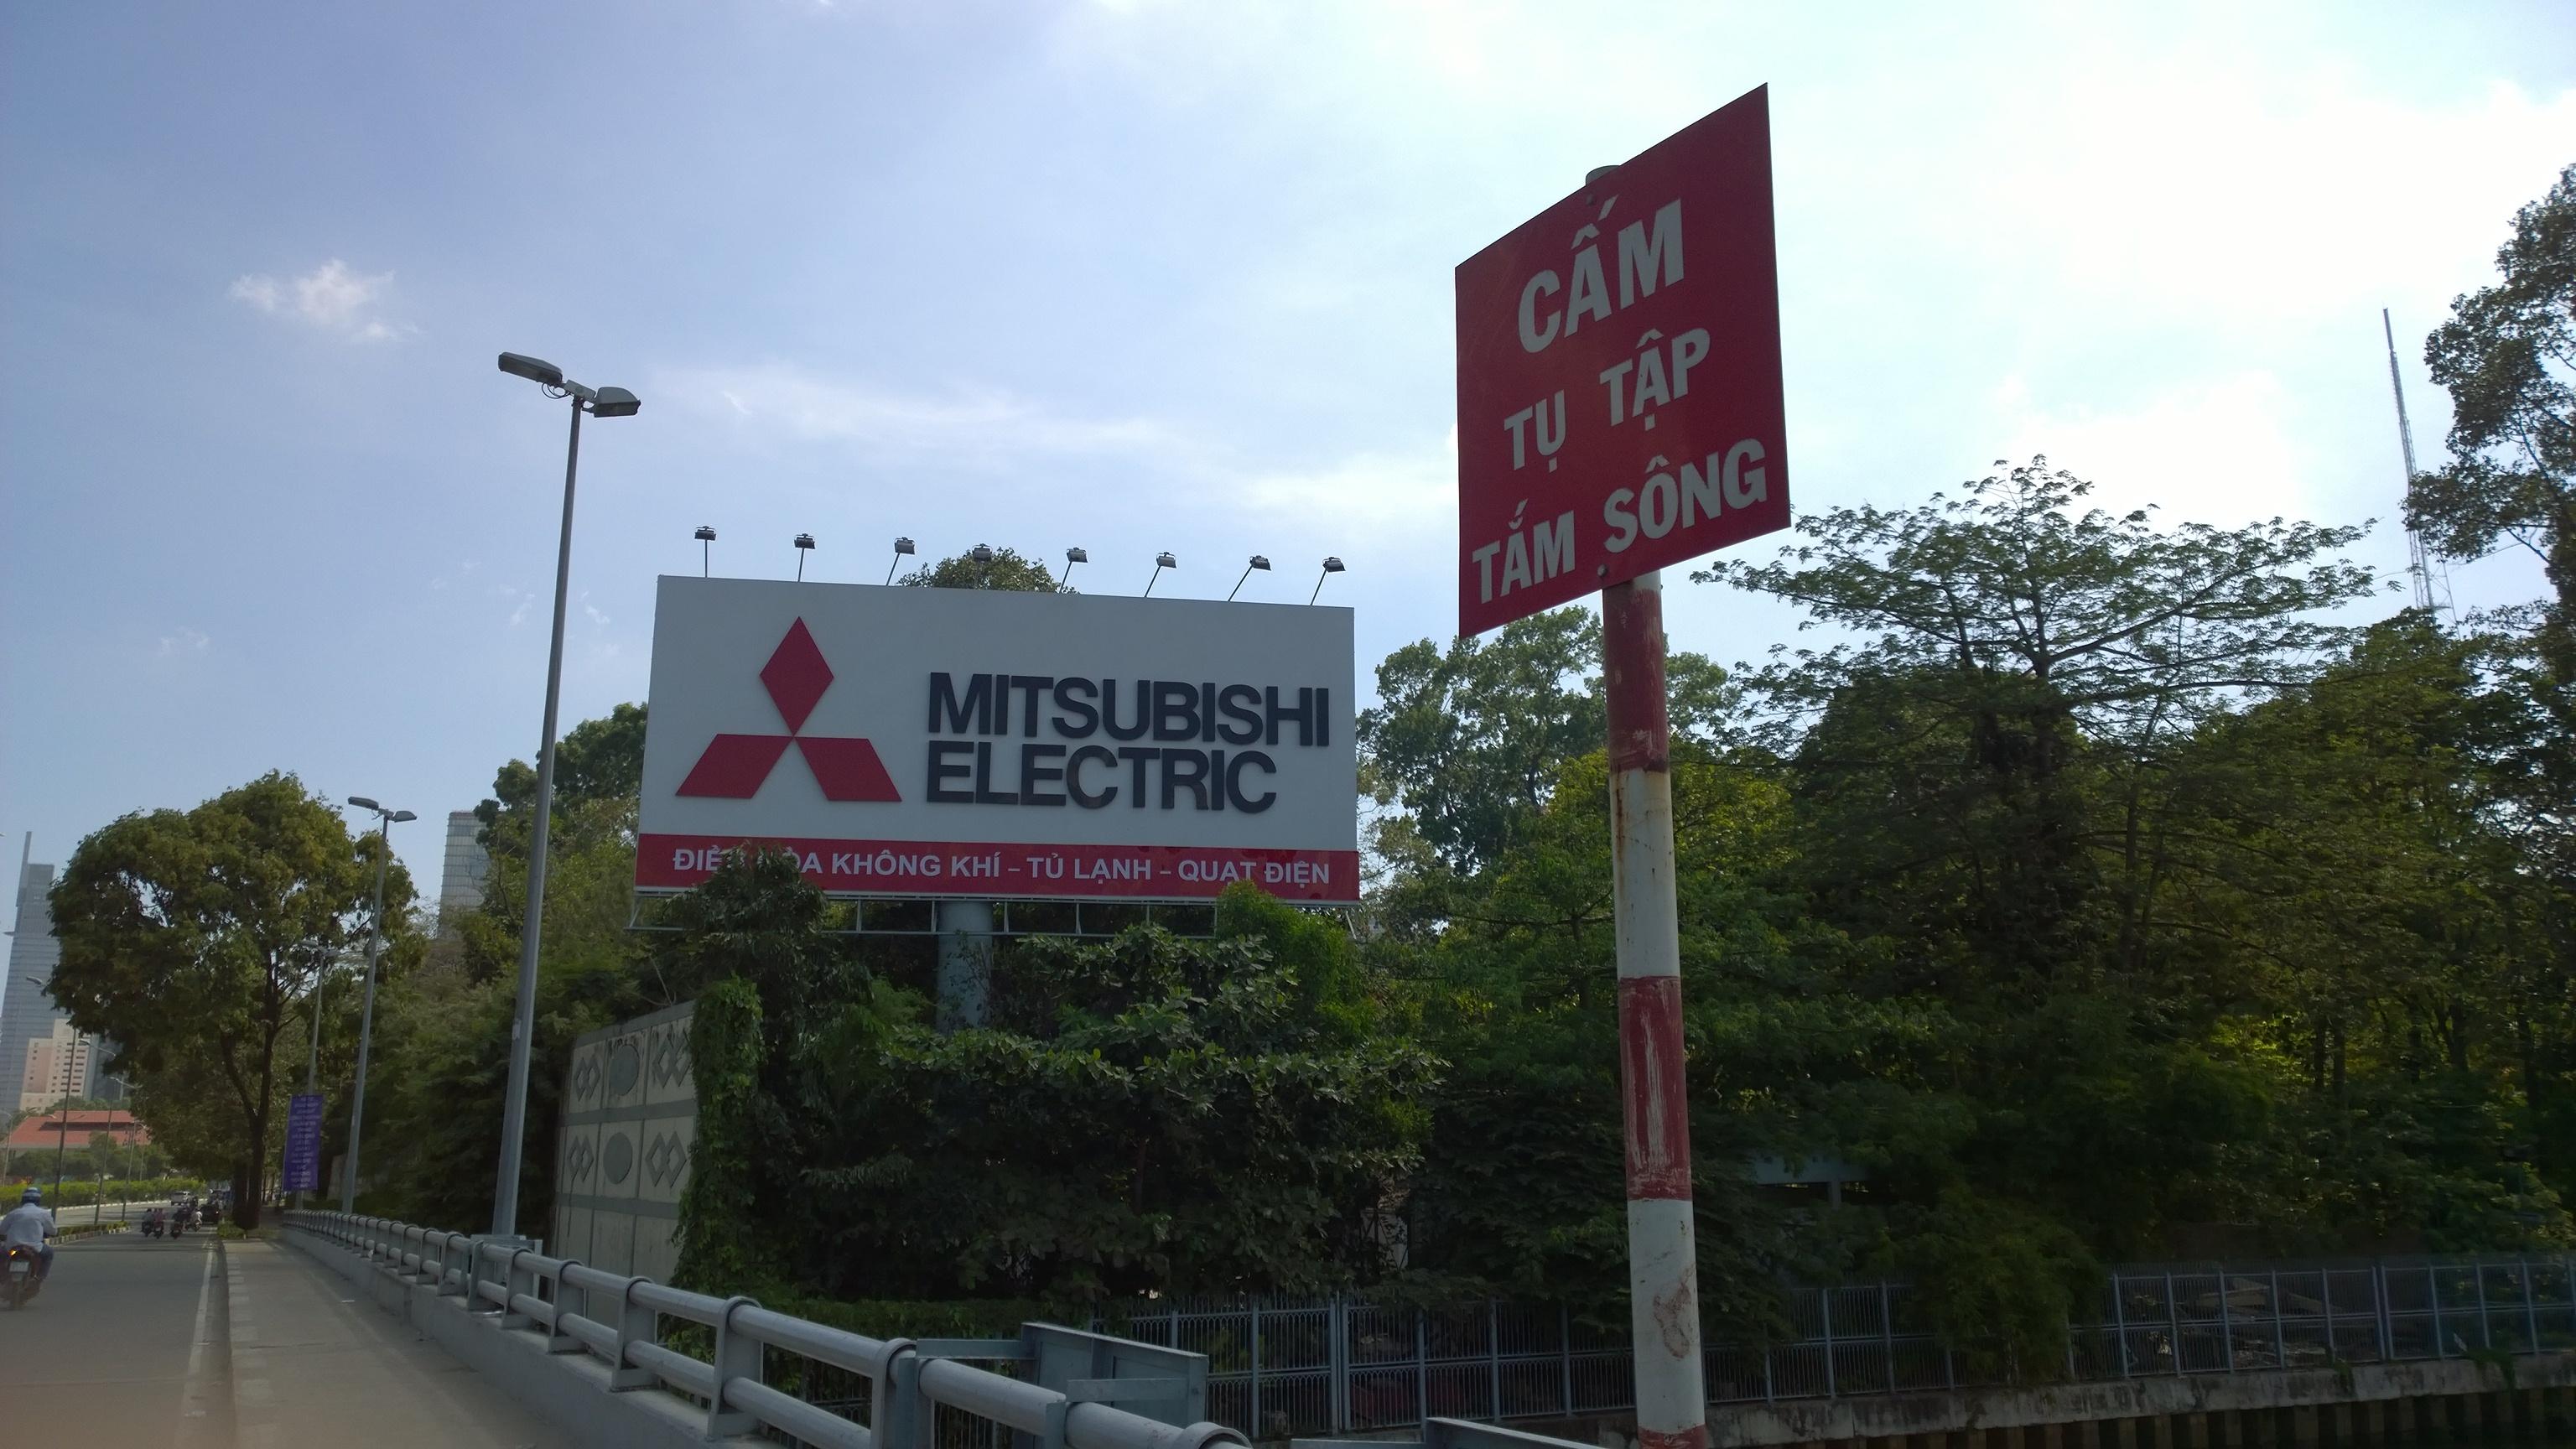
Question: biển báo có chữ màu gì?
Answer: màu trắng